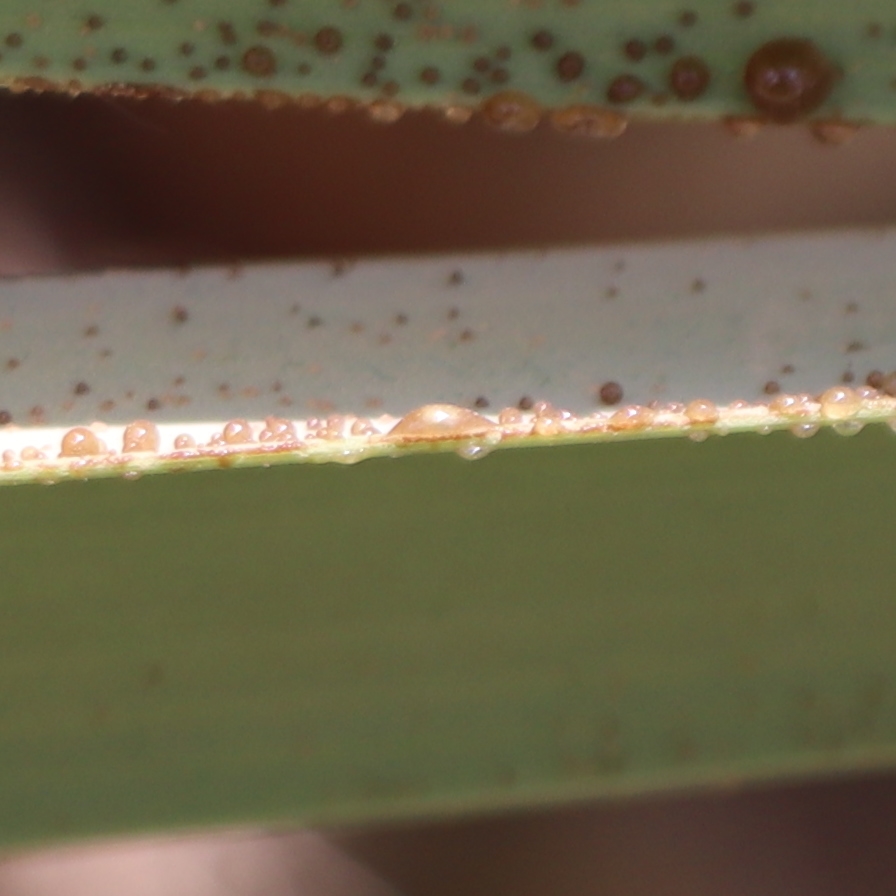
Label: Honey